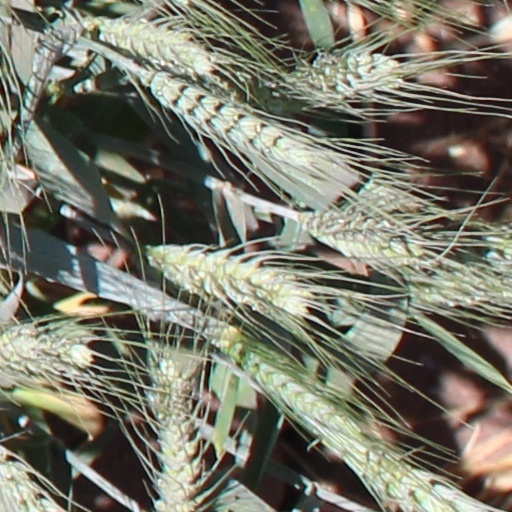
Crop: wheat